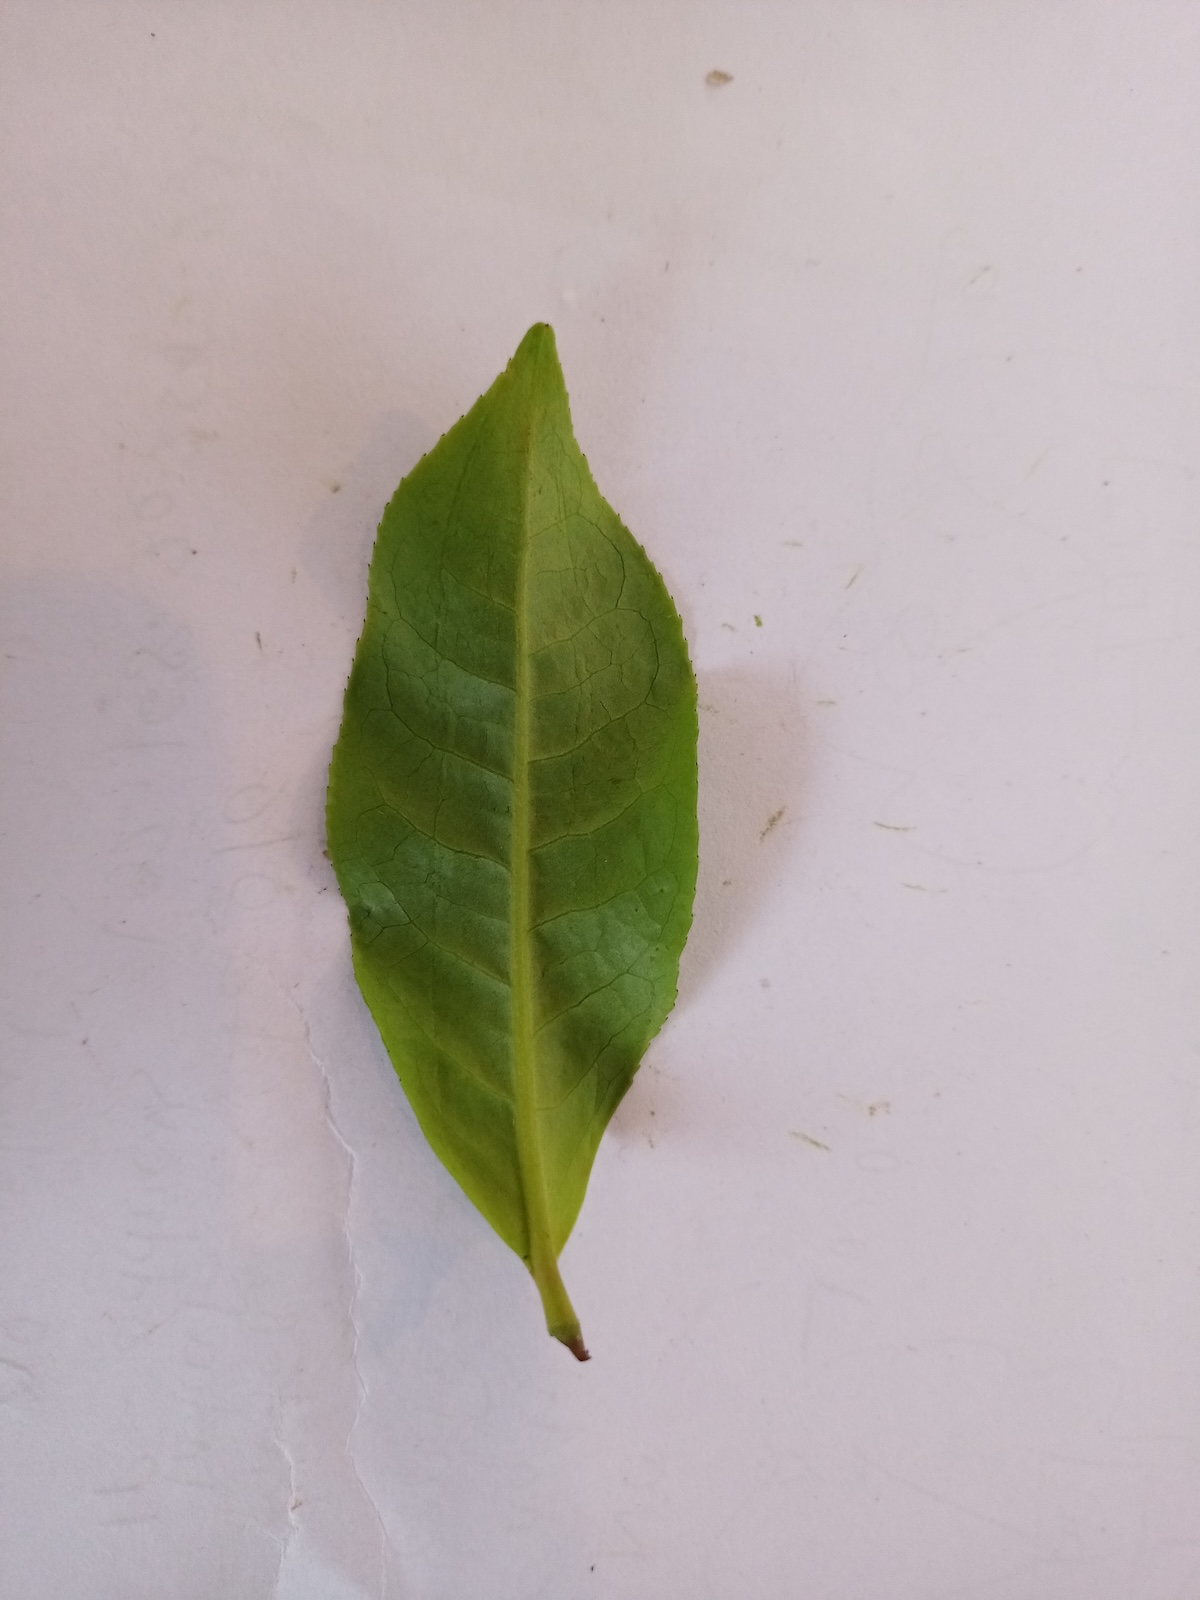
Label: Healthy leaf